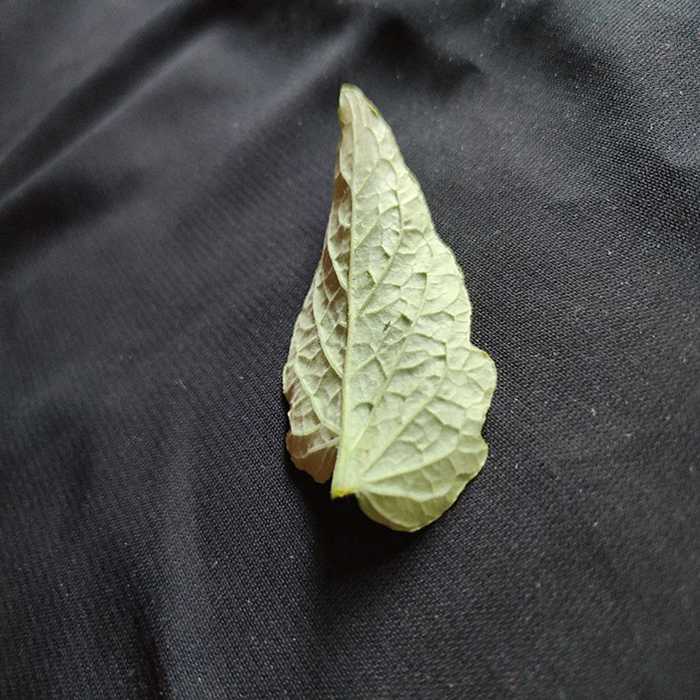
Plant: Tomato
Label: Tomato Fresh leaf